Sider (Automated Code Review)

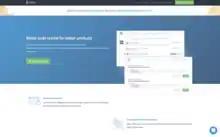
sider review

Sider is an automated code review tool with GitHub. It's based on static code analysis and integrates with a number of open source static analysis tools. It checks style violations, code quality, security and dependencies and provides results as a comment on GitHub pull request.